Ivor Barnard

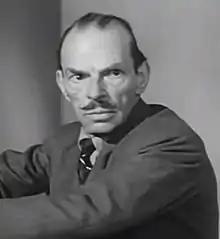
Barnard in "Beat the Devil" (1953)

Ivor Barnard (13 June 1887 – 30 June 1953) was an English stage, radio and film actor. He was an original member of the Birmingham Repertory Theatre, where he was a notable Shylock and Caliban. He played the Water Rat in the first London production of A. A. Milne's "Toad of Toad Hall". In 1929 he appeared as Blanquet, in "Bird in Hand" at the Morosco Theatre in New York] after a successful run in London's West End (Laurence Olivier was the juvenile). The part had been specially written for him by John Drinkwater.